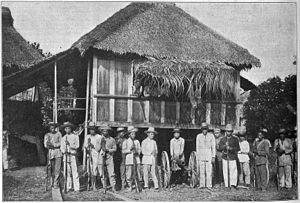
Le siège de Baler fut une bataille de la Révolution philippine, de la guerre hispano-américaine et de la guerre philippino-américaine. Les révolutionnaires philippins assiégèrent une église fortifiée occupée par des troupes coloniales espagnoles dans la ville de Baler, aux Philippines, pendant onze mois ou 337 jours.